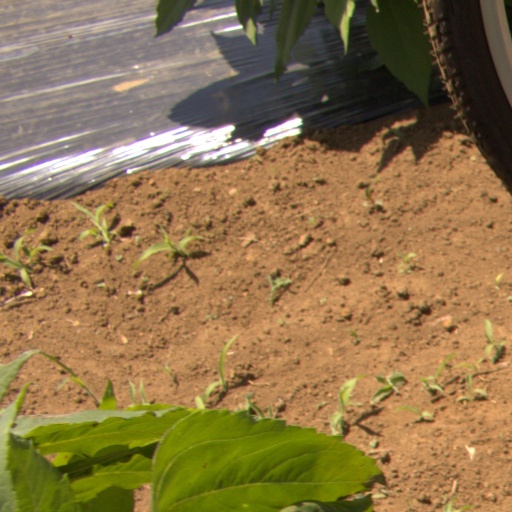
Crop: Jerusalem artichoke